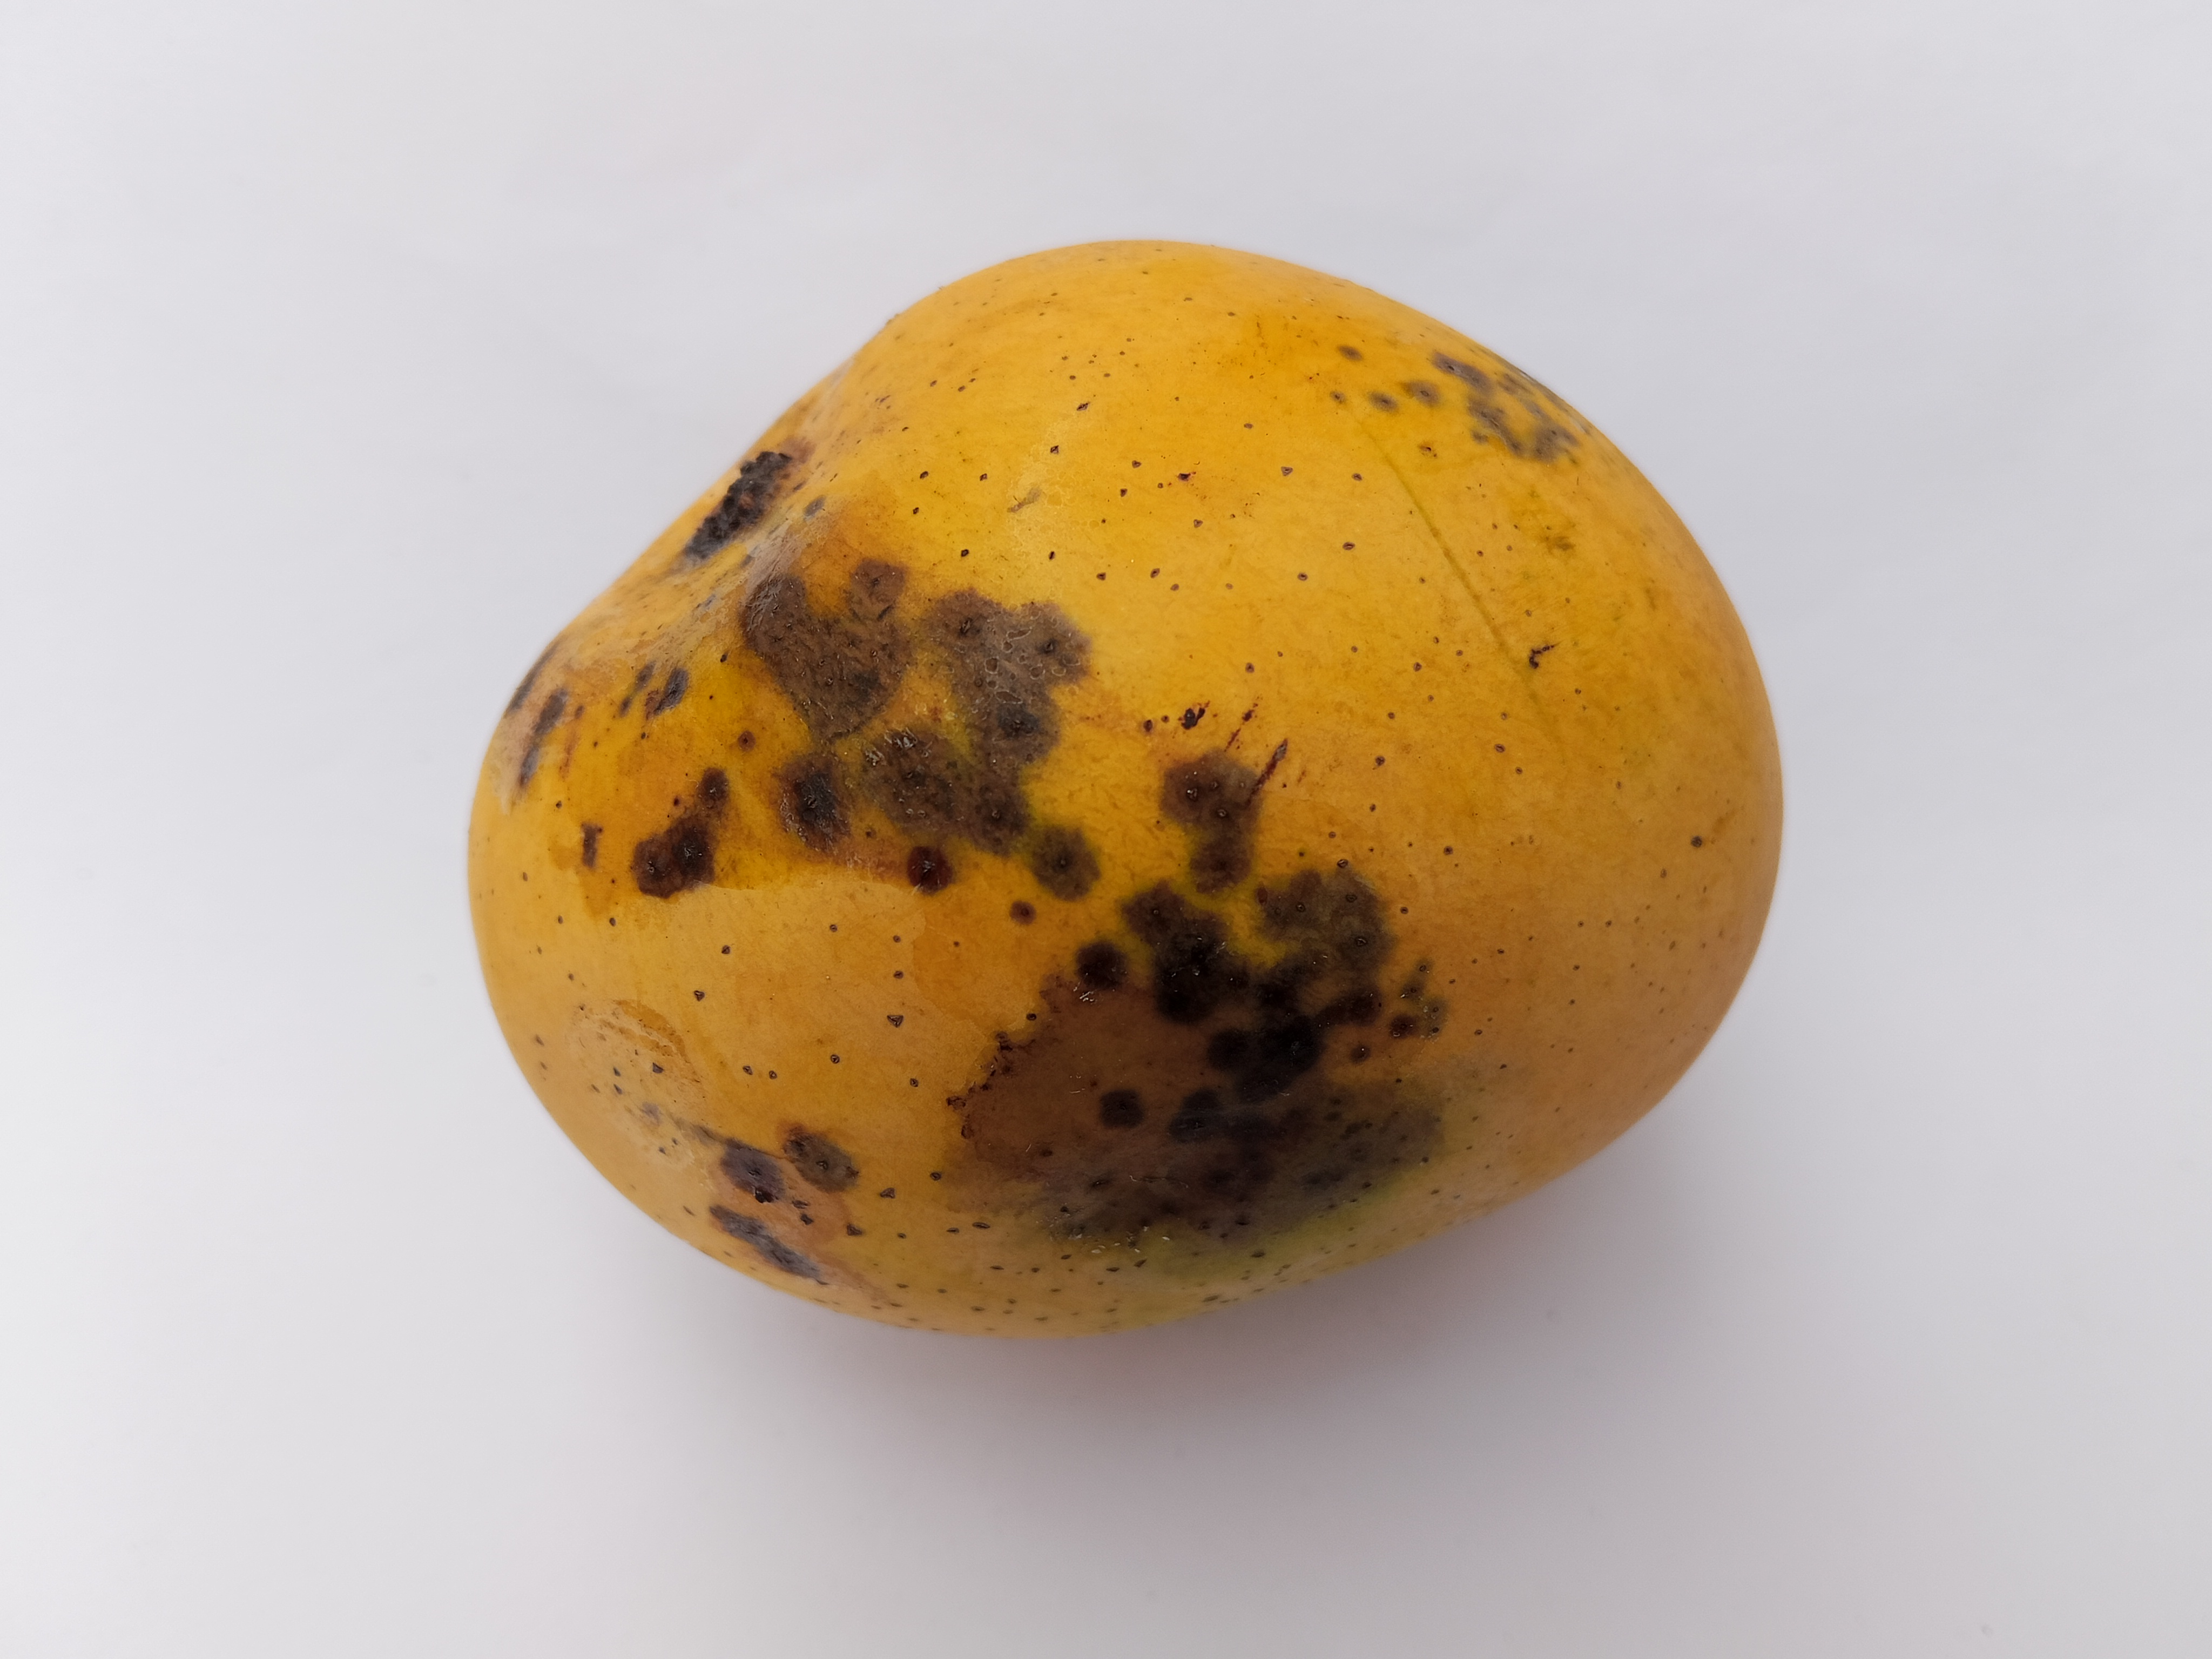
Mango variety: Sundari